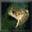
Label: frog